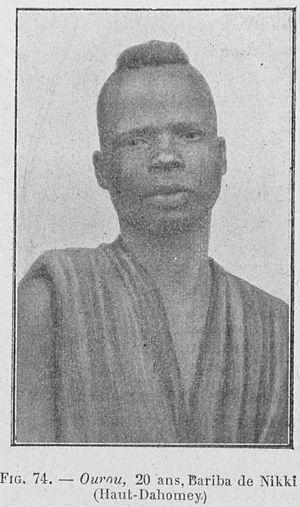
Ourou, 20 ans. Bariba de Nikki (Haut-Dahomey)